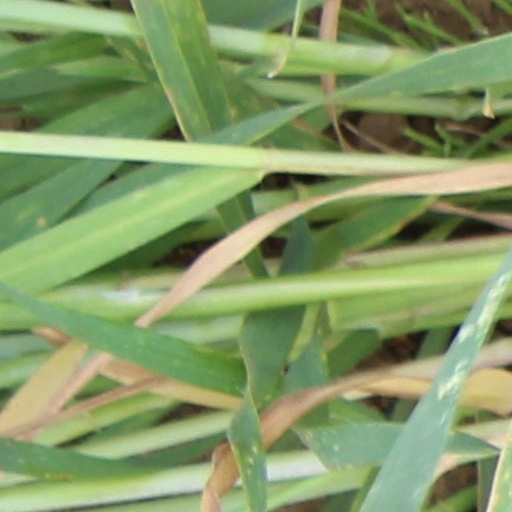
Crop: wheat